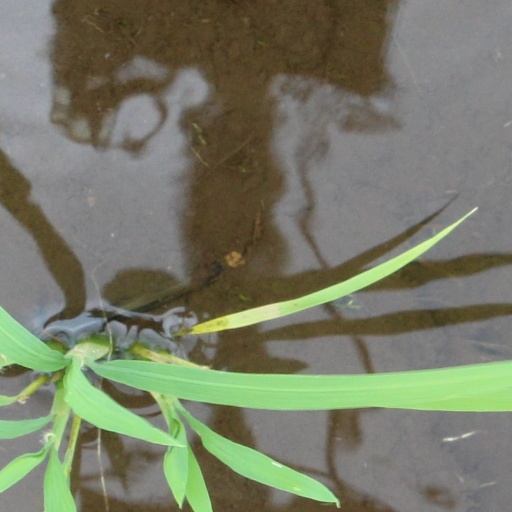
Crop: rice